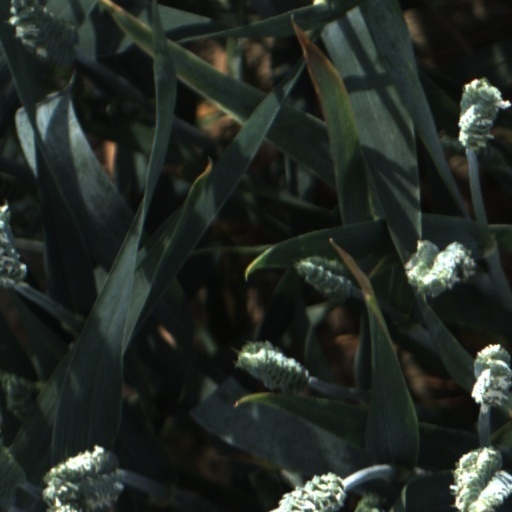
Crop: wheat